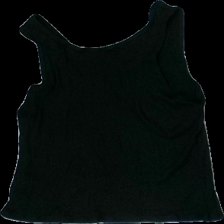
View: back
Type: Top
Category: Ladies
Brand: Missing
Colors: Black
Material: 100% Viscose
Cut: Regular
Price range: 50-100
Recommended usage: Reuse
Description: black top